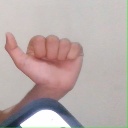
अक्षर: त